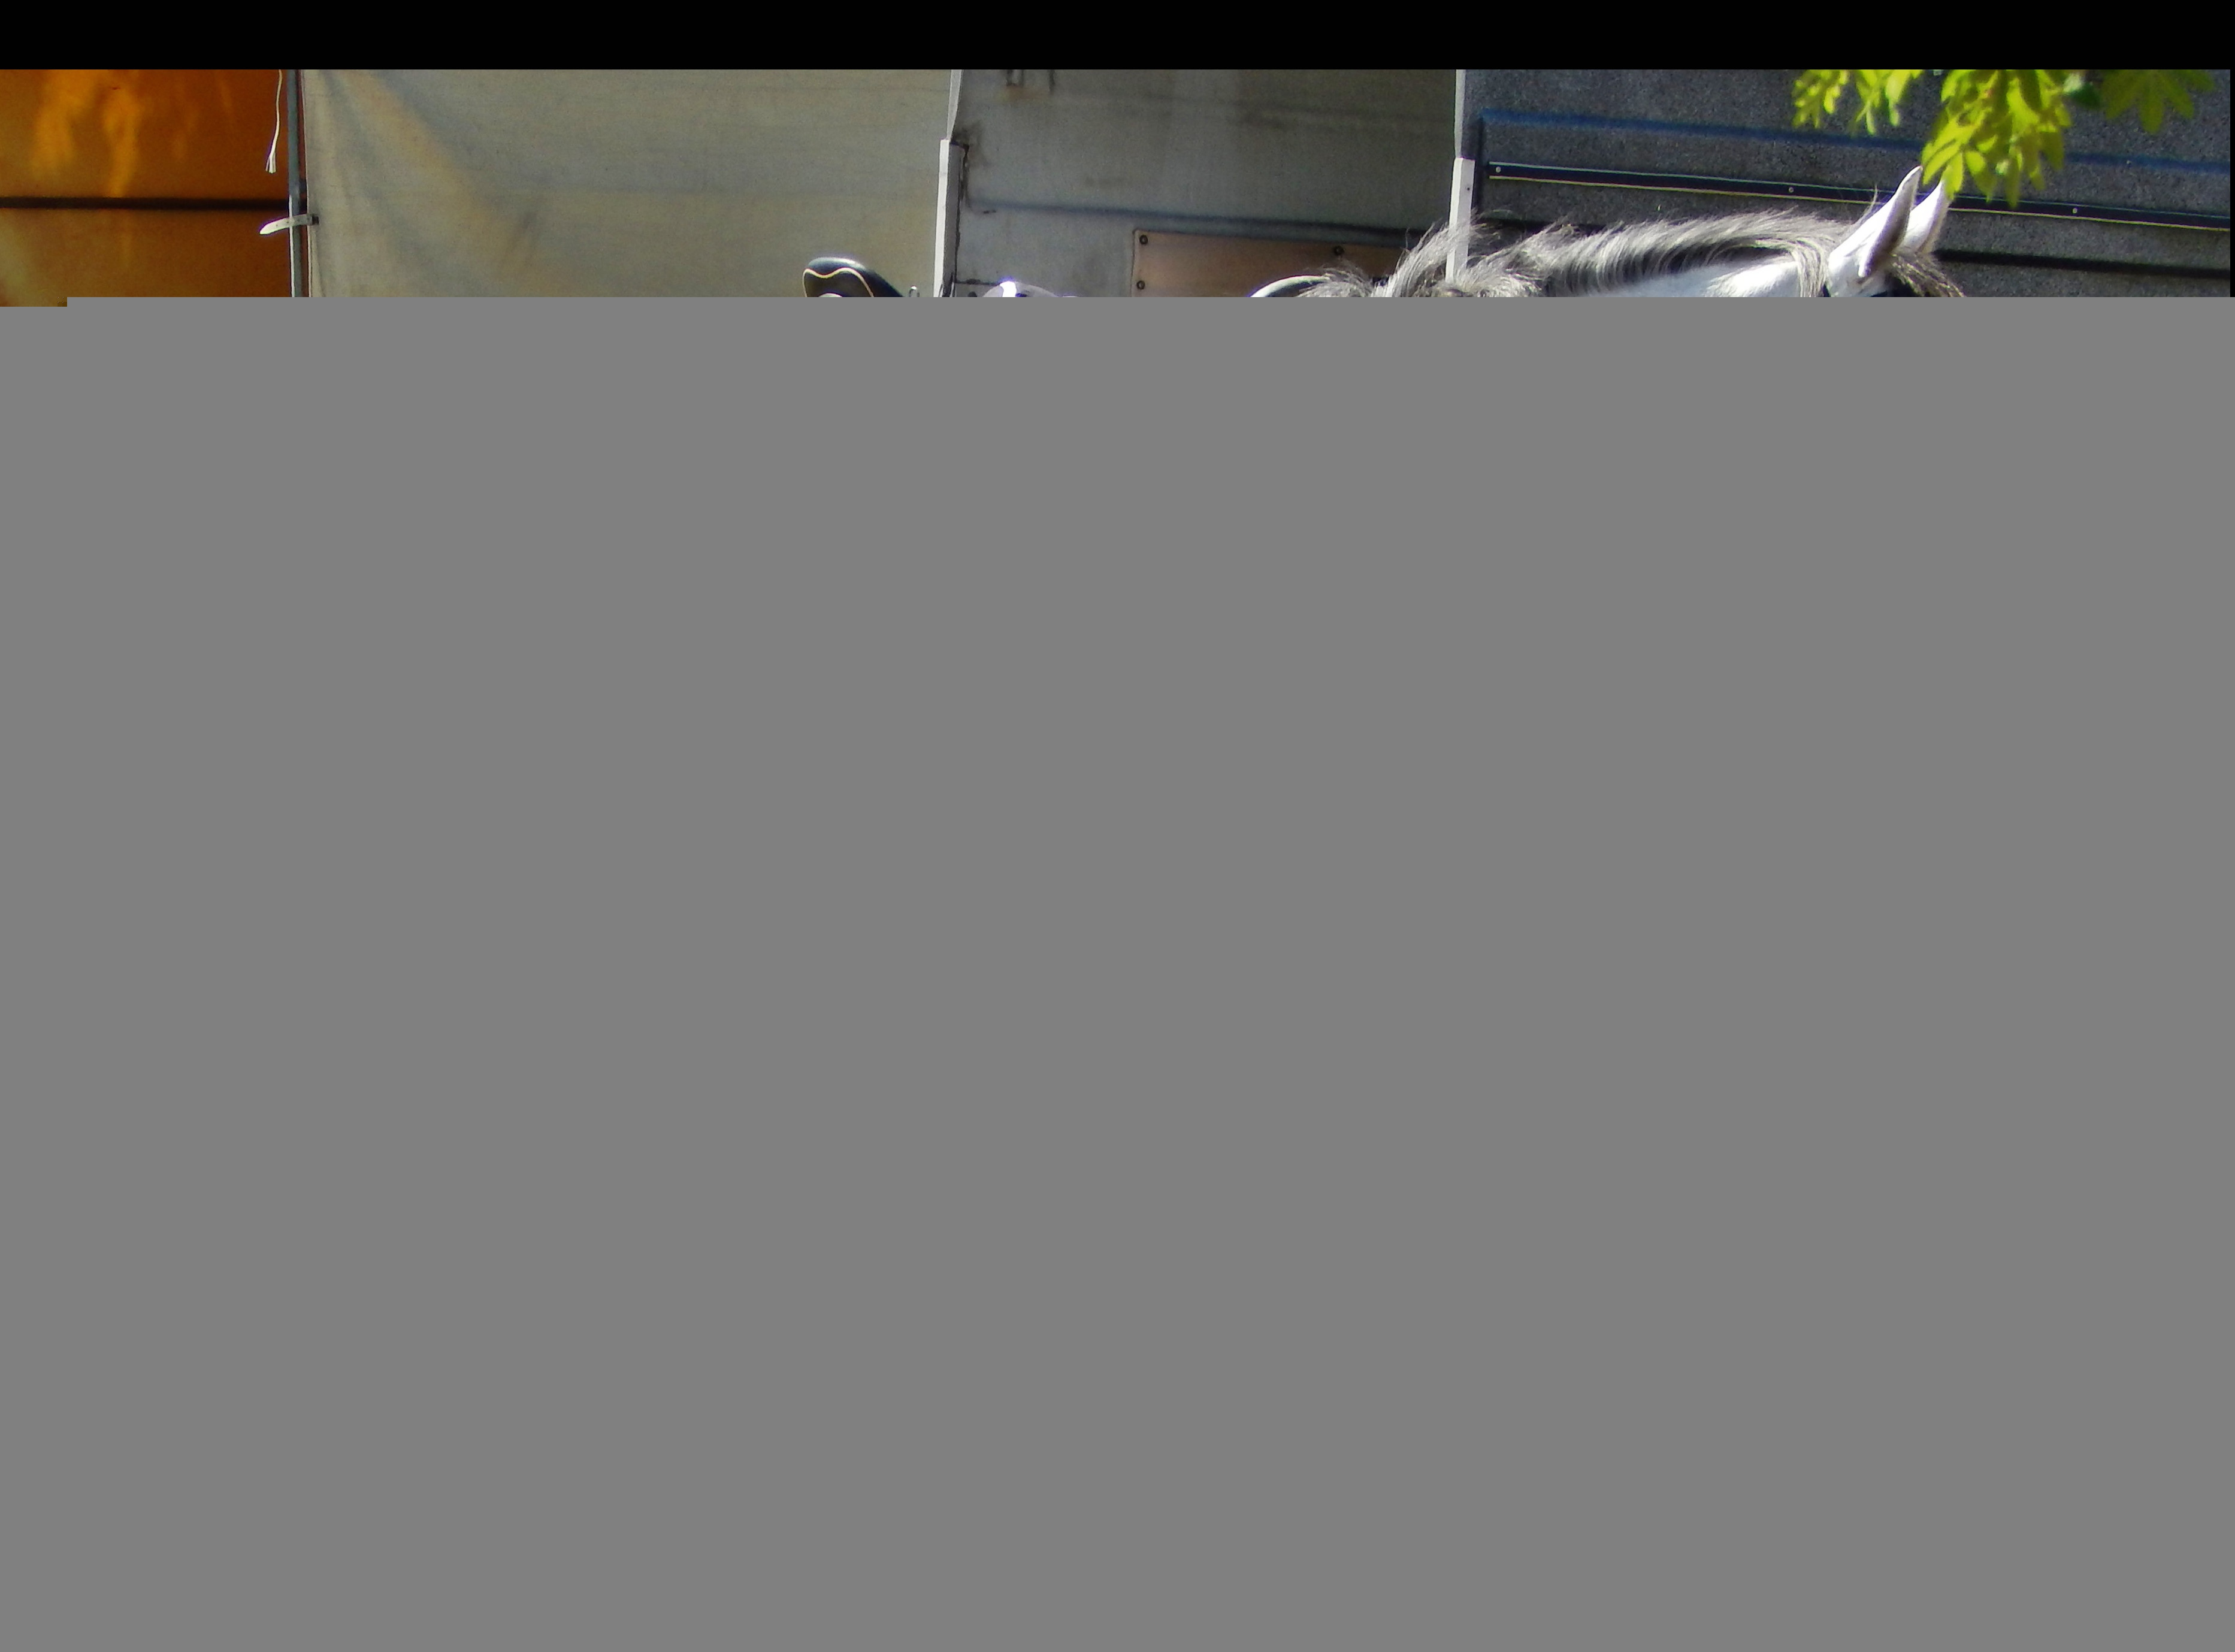
animal, horse, mammal, stallion, horses, mare, horse racing, pack animal, the horse, hooves, galop, cattle like mammal, horse like mammal, horse harness